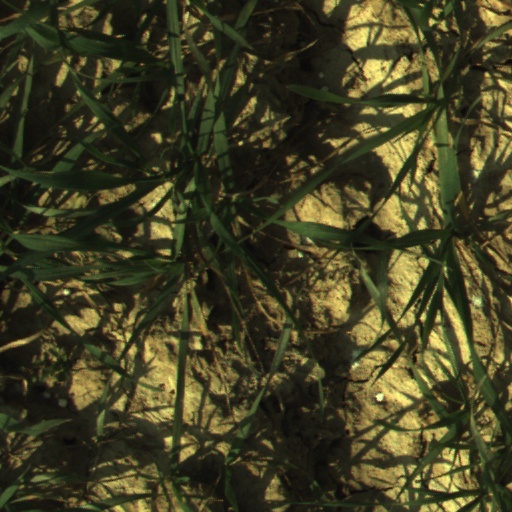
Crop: wheat